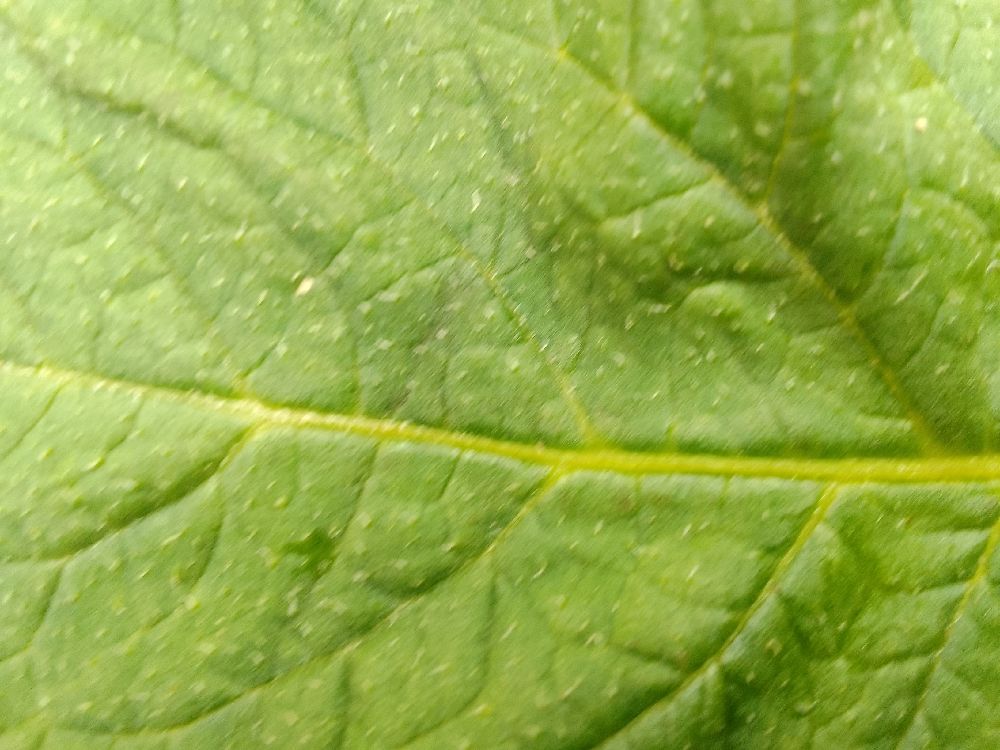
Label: Healthy